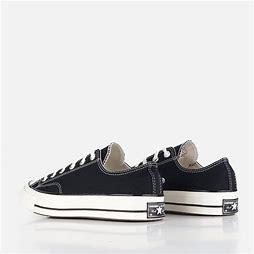
Brand: Converse
Model: Chuck Taylor All Star 70 Ox